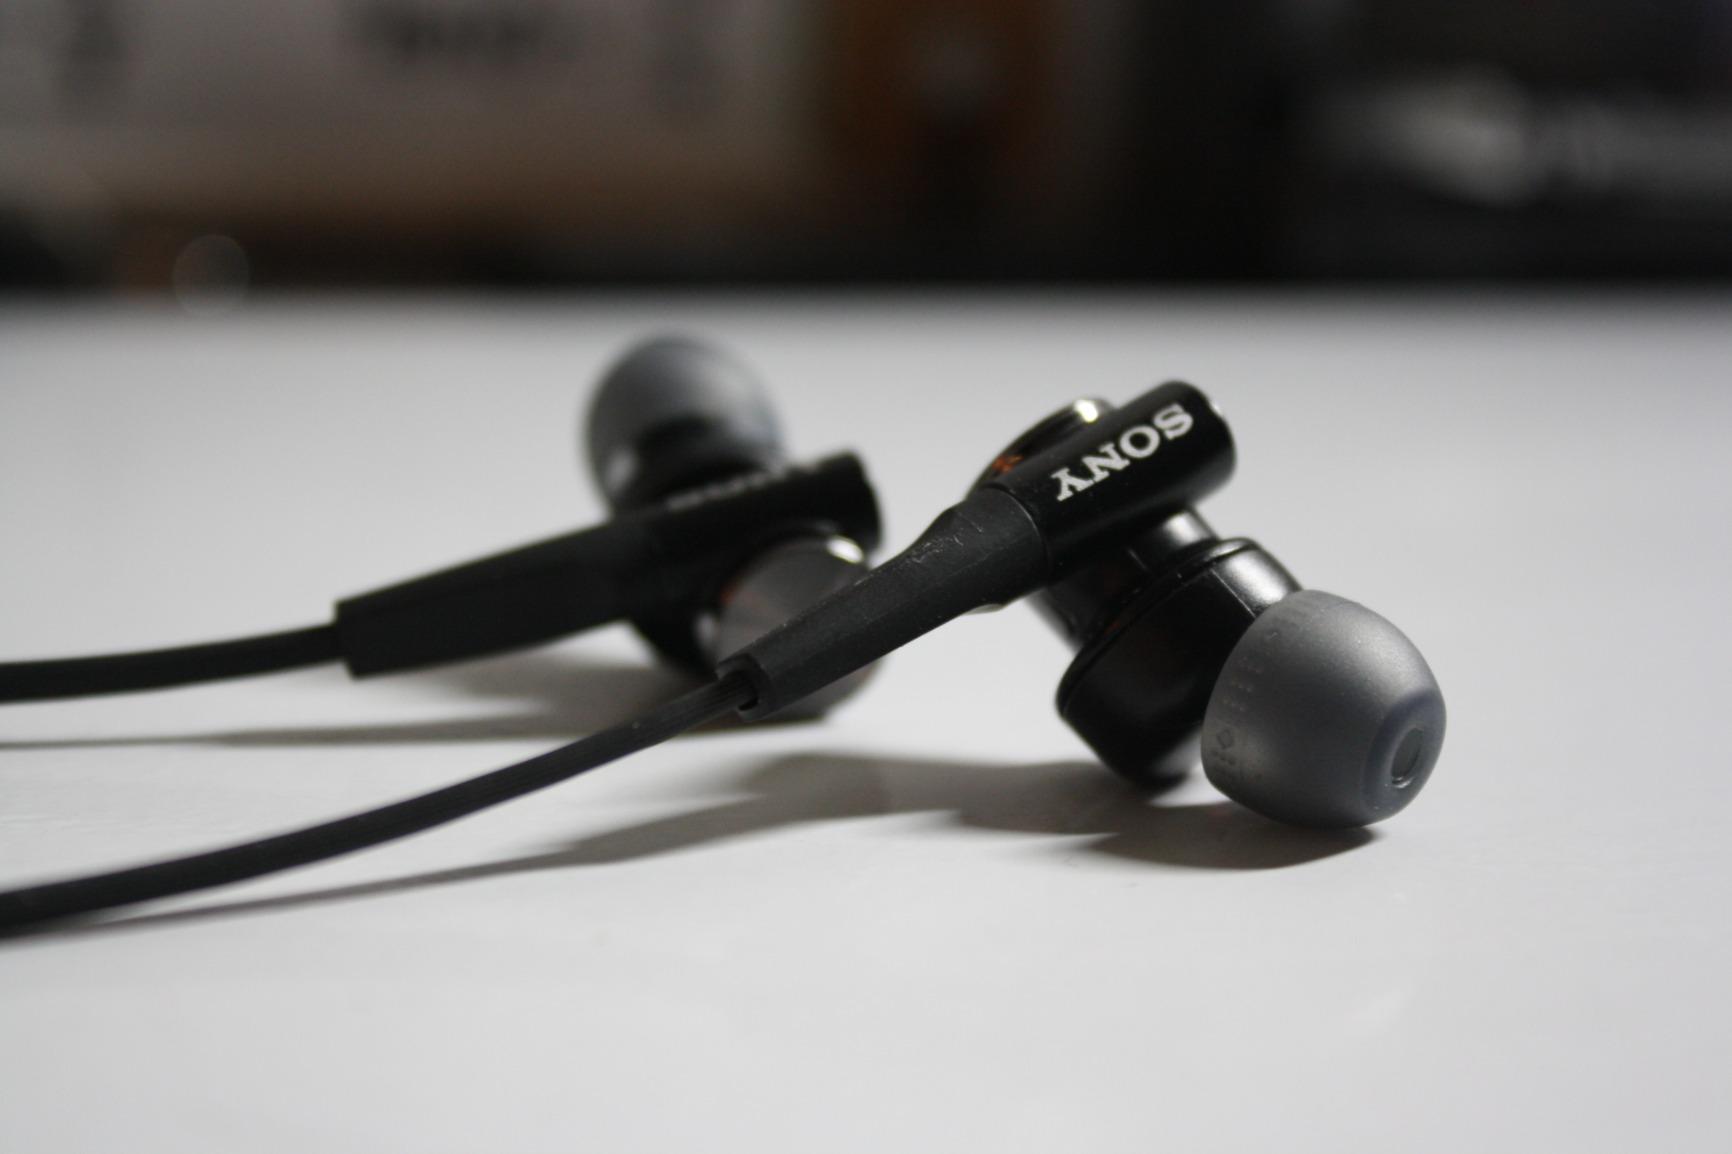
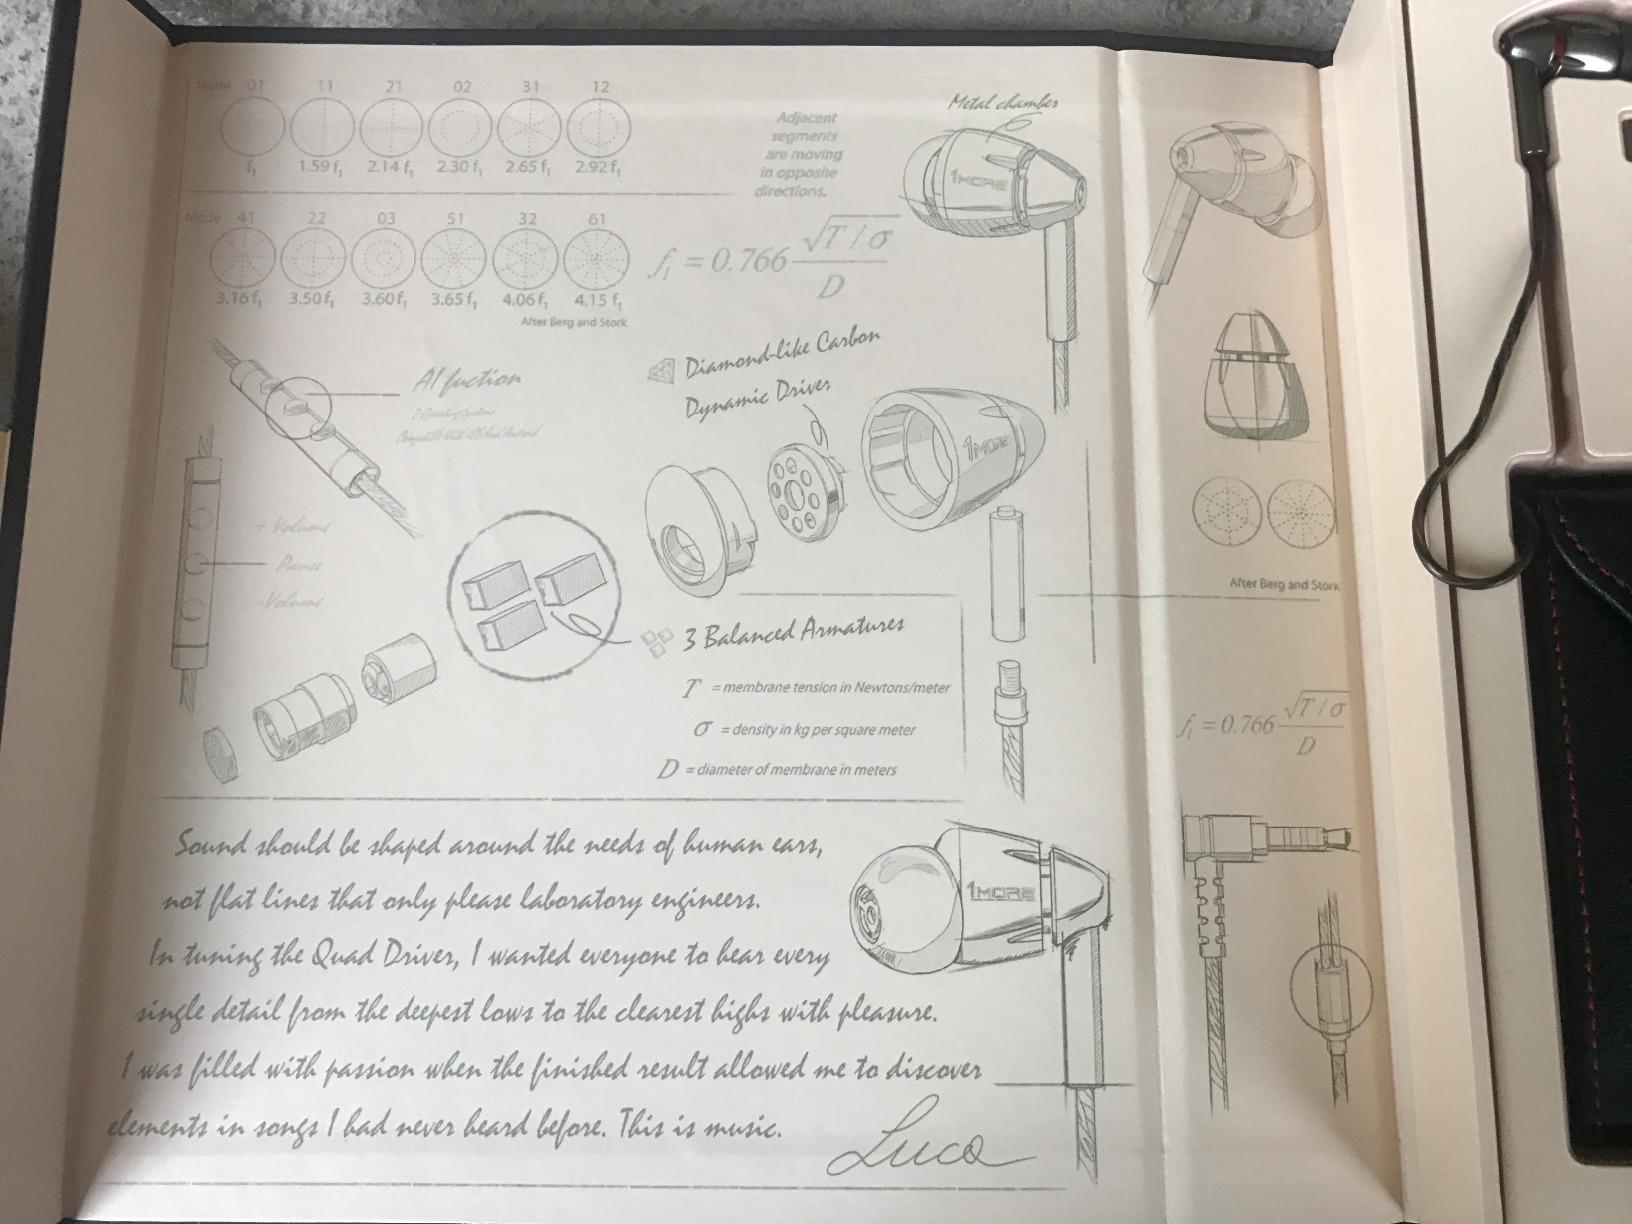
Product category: headphones
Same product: no